MV Brown Bear

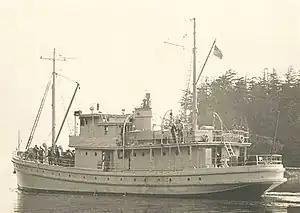
Port-quarter view of "Brown Bear".

Around 1965, "Brown Bear" was returned to the Fish and Wildlife Service, which in 1956 had undergone a reorganization in which it was renamed the United States Fish and Wildlife Service (USFWS) and a new Bureau of Commercial Fisheries (BCF) was created within it; the BCF operated USFWS seagoing ships like "Brown Bear", and so upon her return to the USFWS, "Brown Bear" was assigned to the BCF, again as US FWS "Brown Bear".